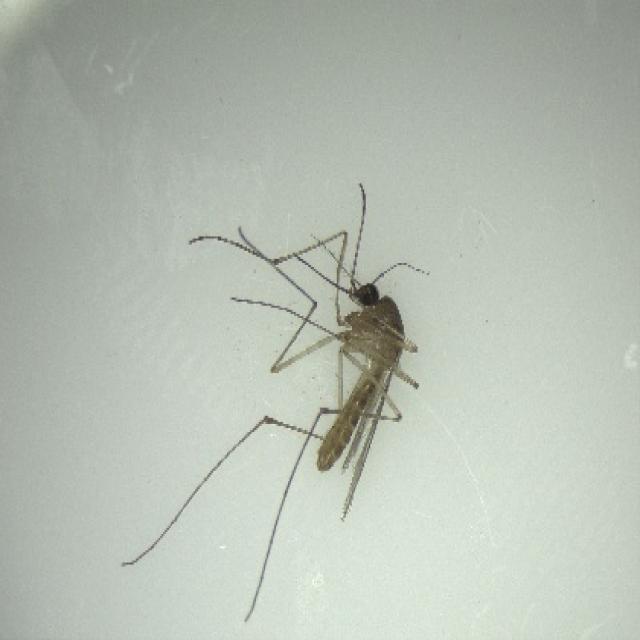
Species: culex_pipiens